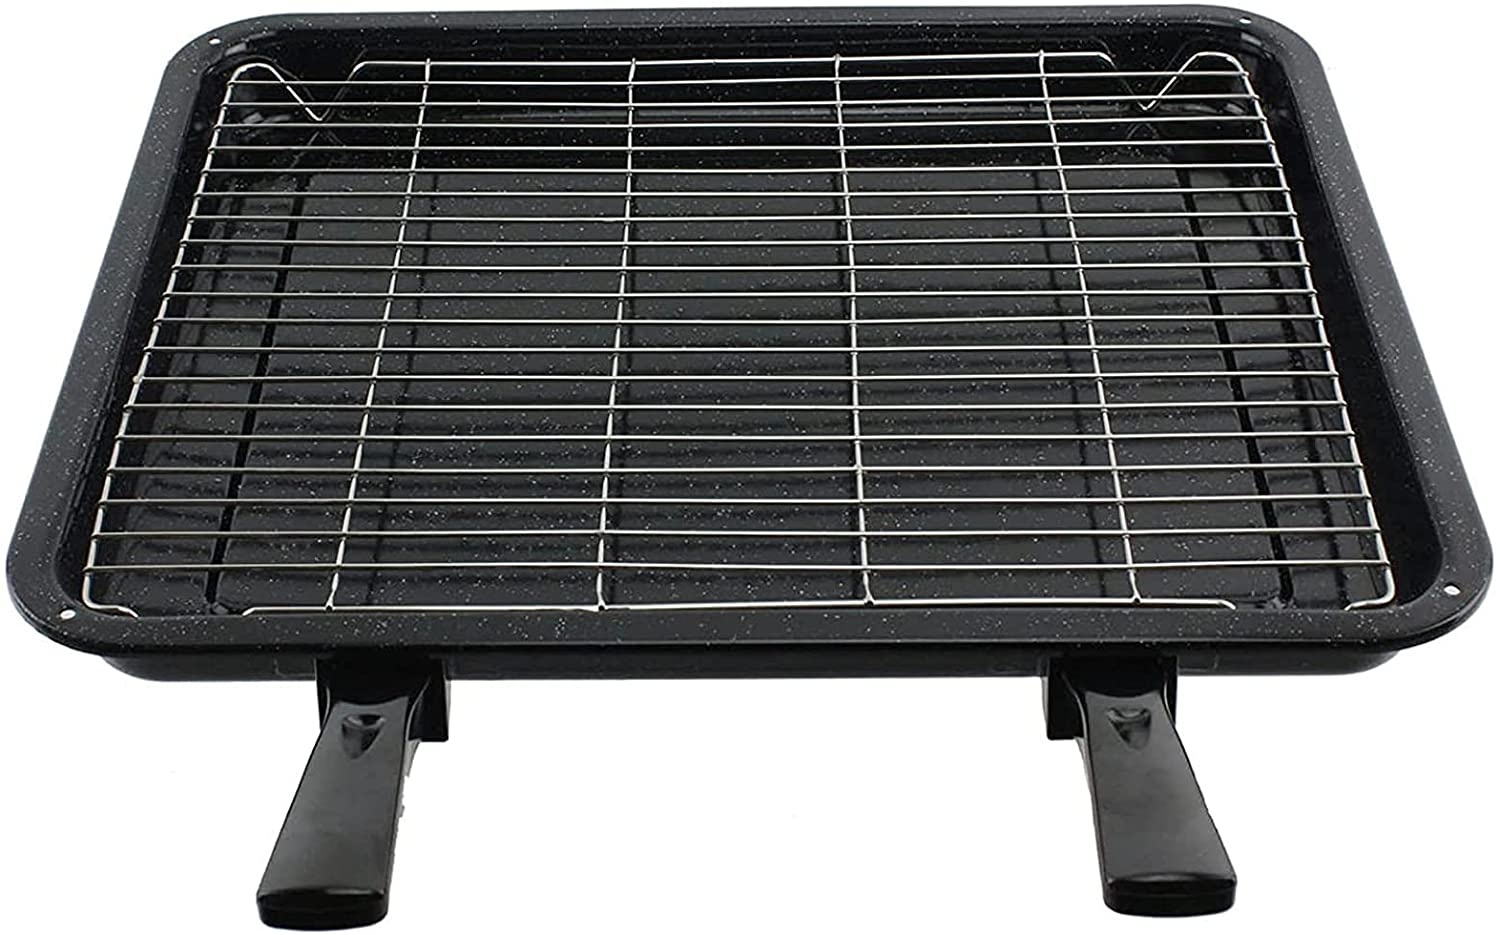
Extra Large Enamel Grill Tray & Rack for FLAVEL Oven Cooker (370 x 440mm)
Extra Large Grill Pan for FLAVEL Oven / Cookers (440mm x 370mm) Brand new, premium quality compatible extra large two-handled vitreous enamel grill pan tray with rack insert for your Flavel oven / cooker / grill. Product Specifications Width: 440mm Depth: 370mm Height: 40mm Fits models: FLAVEL Suitable for all standard and large sized Flavel ovens and cookers. Please see dimensions and images for fitting compatibility before purchasing. Please note: this product is not manufactured by Flavel, but it is designed to be compatible with Flavel machines. The Flavel name, model names and any part numbers have been used for reference purposes only and are in no way associated with the original manufacturer.
Brand: SPARES2GO
Category: Home & Garden > Kitchen & Dining > Cookware & Bakeware > Bakeware > Roasting Pans